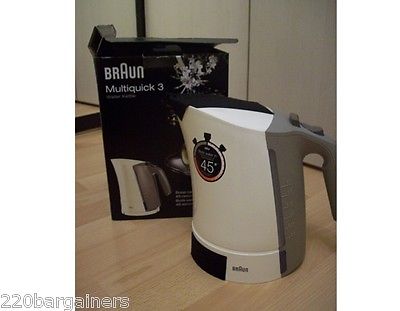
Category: kettle